Into the Storm (2014 film)

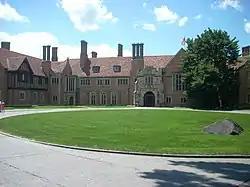
Oakland University's building, where some shots were filmed.

On October 28, 2011, "Deadline" reported that New Line Cinema bought the "found footage" natural disaster spec script written by John Swetnam, and that Todd Garner would be producing the film through his Broken Road Productions company. Garner came up with the idea for the script. On January 5, 2012 it was announced that director Steve Quale would direct the then-untitled ""Found-Footage" Tornado thriller".